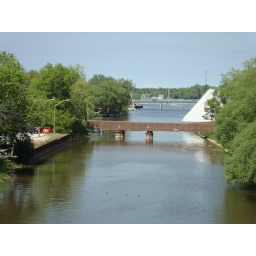
Wasaga Beach-This is the bridge we crossed over to come at Nancy Island-across the street from the Beach-By Lisa Gallant